John Tobin (Gaelic footballer)

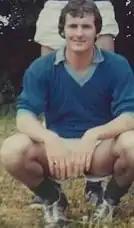
Tobin in 1975

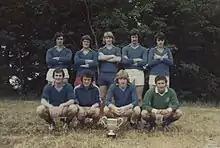
Tobin in 1975 (front row, far left)

John Tobin (born 1952) is an Irish former Gaelic football manager and player. His league and championship career at senior level with the Galway county team spanned twelve seasons from 1971 until 1983. Tobin served as manager of the team from 1989 until 1993 before taking charge of Roscommon from 2000 to 2001.